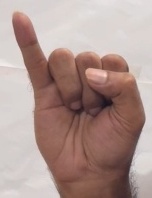
ASL sign: I